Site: saxony
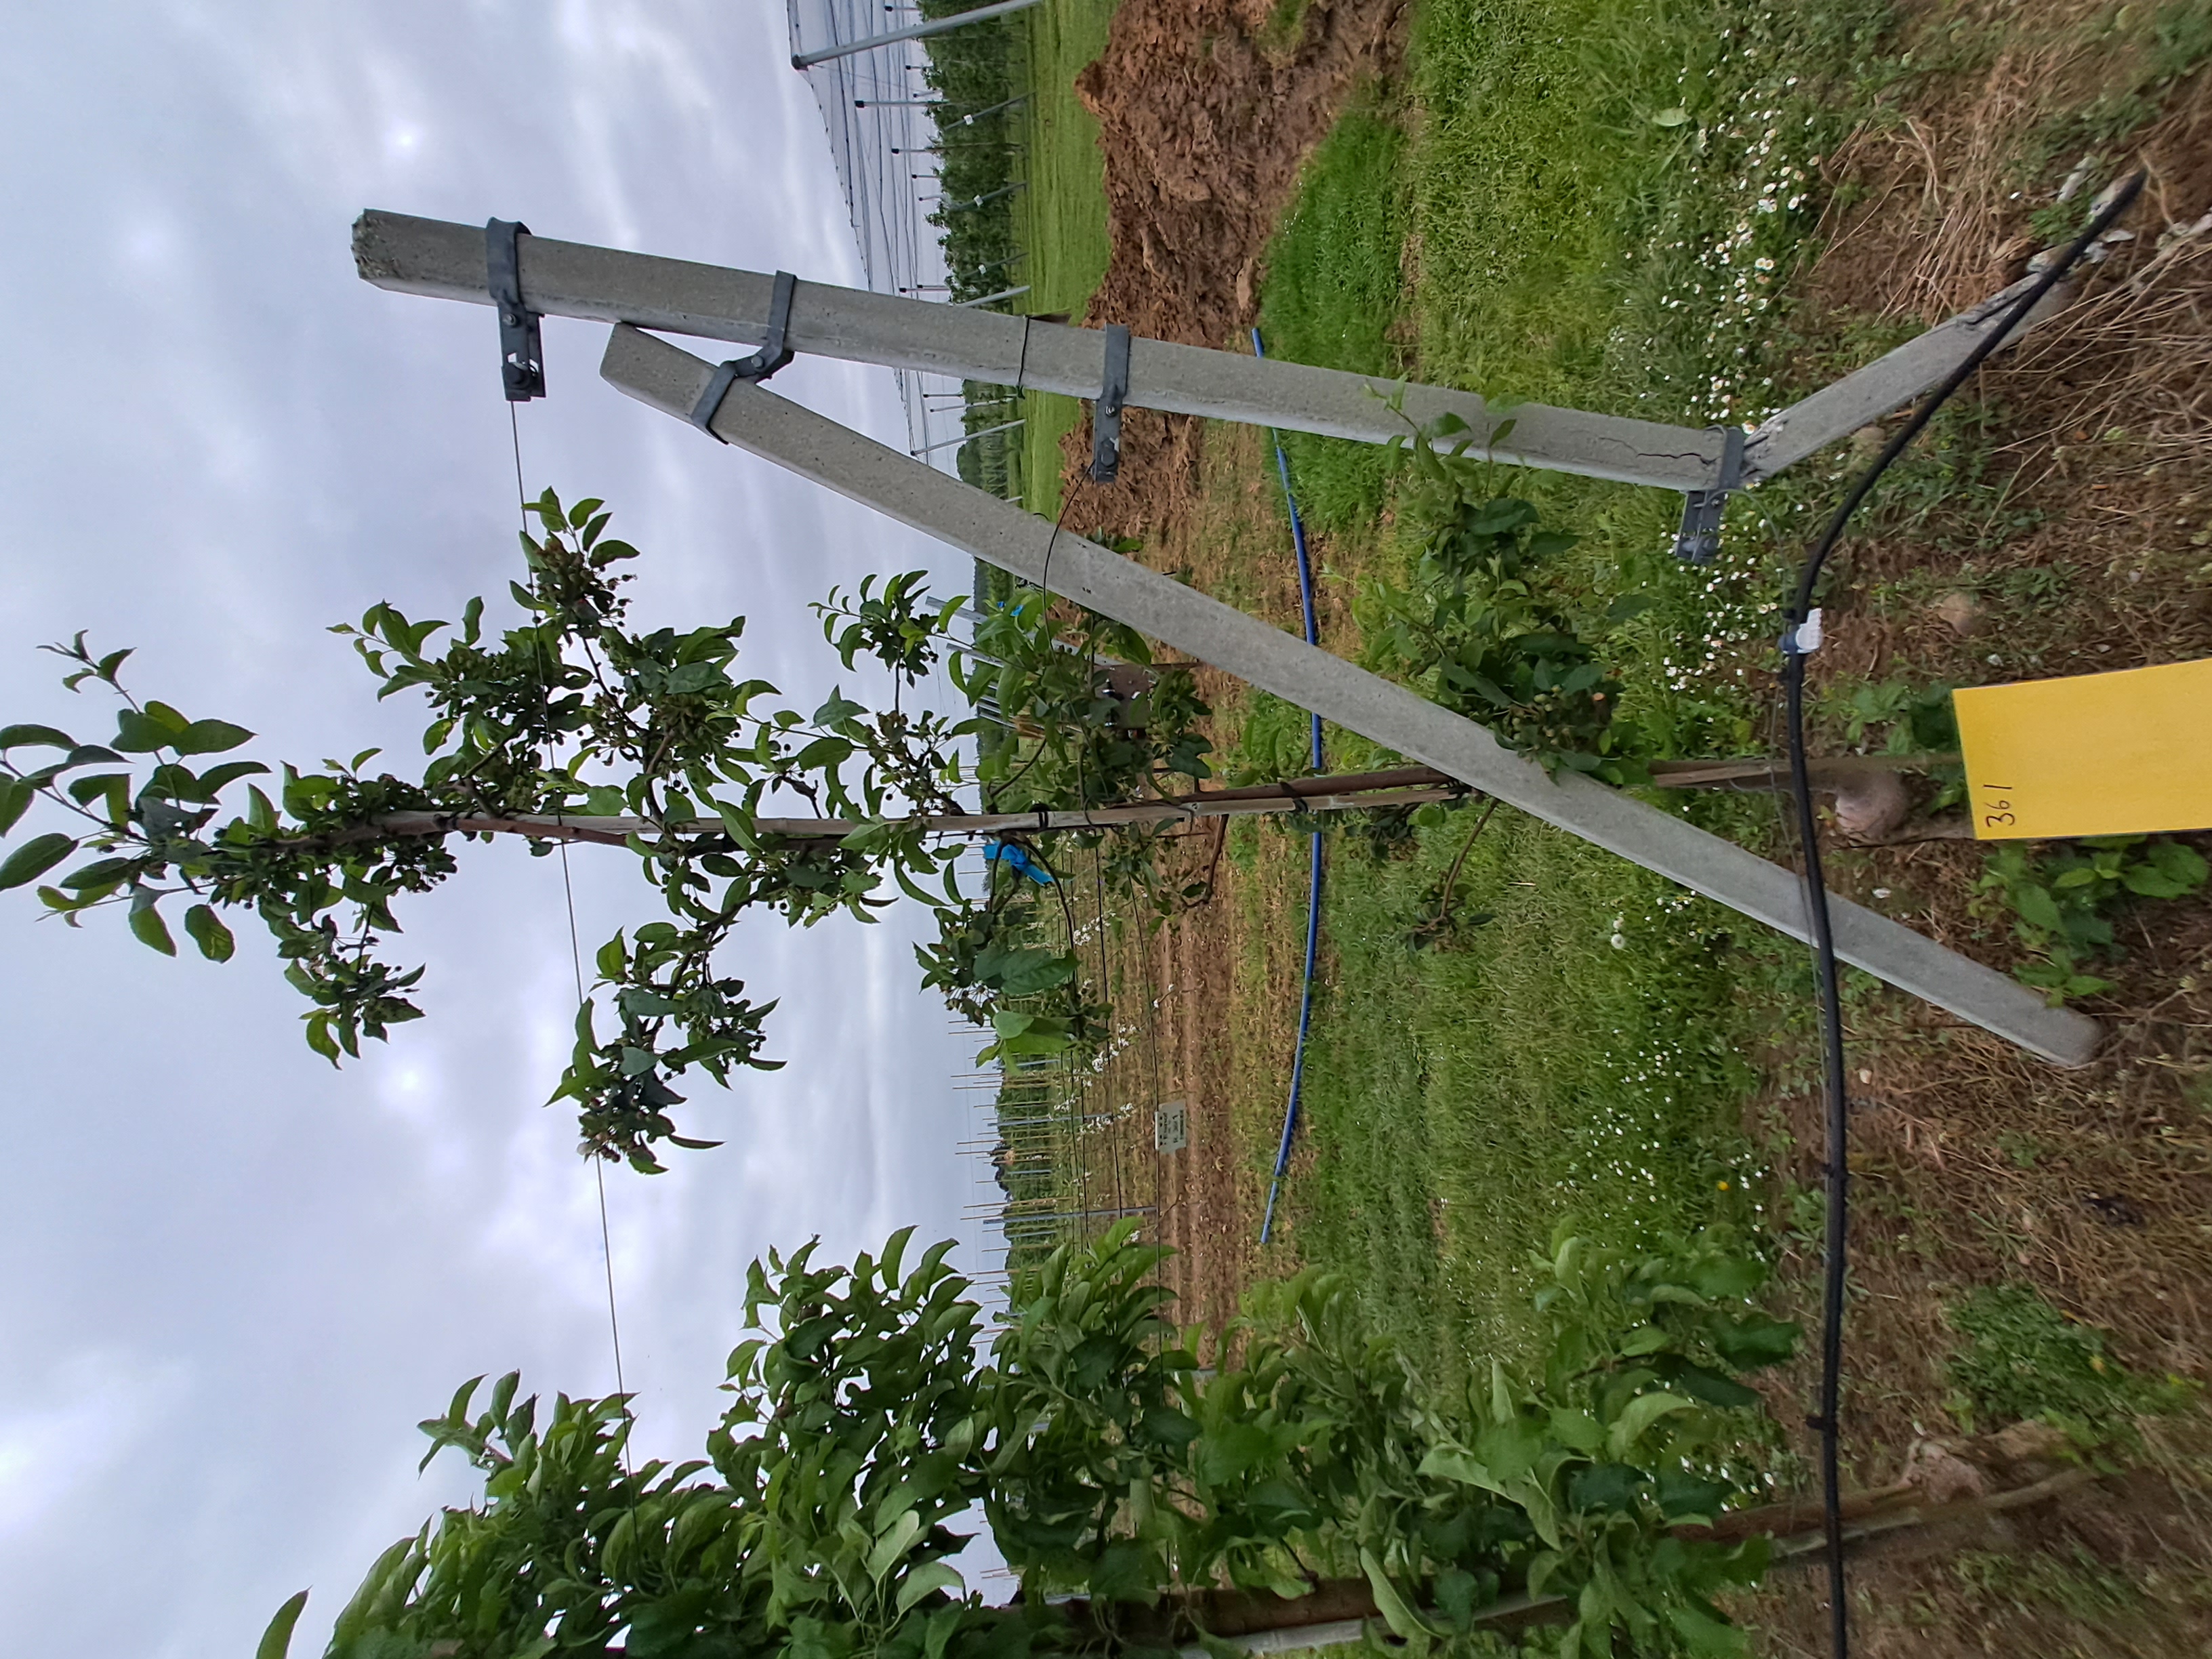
Growth stage (BBCH 71/72): Development of fruit